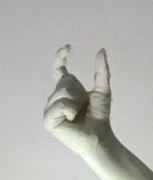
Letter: nun